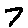
Label: 7